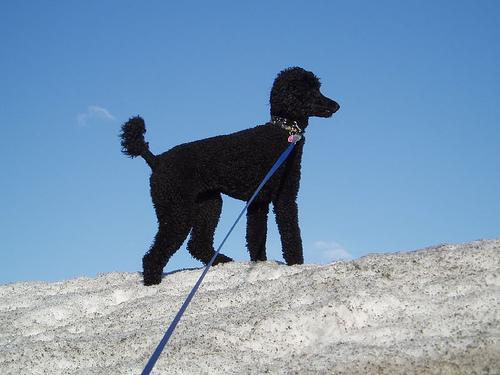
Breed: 316-n000118-standard_poodle